Manhattan House

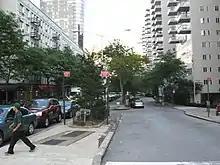
The section of 66th Street outside Manhattan House is a two-way street.

Prior to the construction of Manhattan House, the site had been occupied by a car barn for trolleys and horse-drawn cars, which had been constructed in the 1860s. The Second Avenue and Third Avenue elevated railway lines of the New York City Subway had been constructed in the 1880s, significantly lowering land values in the area between these lines. The car barn, which was designed in either the Italianate or French Second Empire styles, was renovated in the 1890s to designs by Henry Janeway Hardenbergh. The Second Avenue Elevated had been demolished by 1942, and the Third Avenue Elevated followed soon afterward, prompting a revival of the surrounding area.